Alps

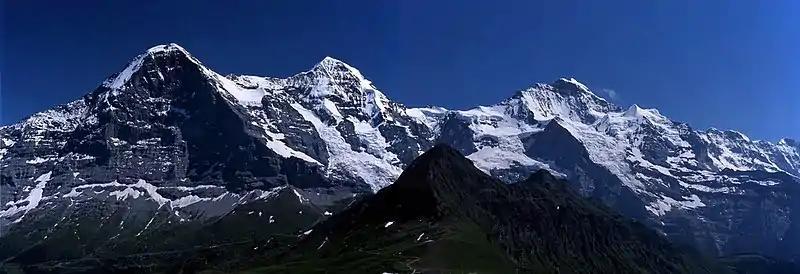
The Eiger (shown along with the Mönch and the Jungfrau) has the tallest north face in the Alps.

The Union Internationale des Associations d'Alpinisme (UIAA) has defined a list of 82 "official" Alpine summits that reach at least . The list includes not only mountains, but also subpeaks with little prominence that are considered important mountaineering objectives. Below are listed the 29 "four-thousanders" with at least of prominence.